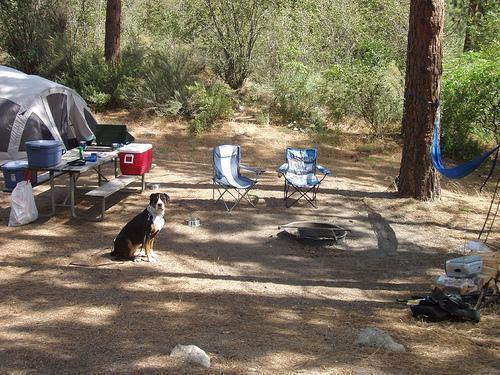
Greater_Swiss_Mountain_dog